Pains and Penalties Bill 1820

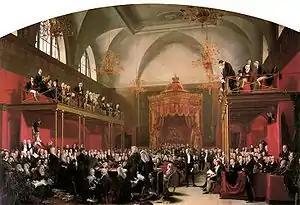
"The Trial of Queen Caroline" by Sir George Hayter, 1823

Under examination by the Solicitor General for England and Wales, John Singleton Copley, Majocchi testified that Caroline and Pergami ate breakfast together, had adjoining bedrooms, and had kissed each other on the lips. He said Pergami's bed was not always slept in, and he had seen Pergami visit the Queen wearing only underwear and a dressing gown. He said that they had slept in the same tent during a trip around the Mediterranean, and that Pergami had attended the Queen, alone, while she was having a bath. The following day, his astonishing testimony continued with the revelation that when Caroline and Pergami were travelling together in a carriage, Pergami kept a bottle with him so he could relieve himself without having to step down from the coach. The situation in the House became more absurd, as the Solicitor General asked Majocchi about a male exotic dancer employed by Caroline, after which Majocchi demonstrated a dance by pulling up his trousers, extending his arms, clicking his fingers, and shouting "vima dima!", while moving his body up and down in a suggestive fashion. "The Times" newspaper was disgusted and informed its readers that it regretted being "obliged" to report "filth of this kind". During Brougham's cross-examination, Majocchi replied ""Non mi ricordo"" ("I don't recall") more than two hundred times. The phrase was repeated so often, it became a national joke, and featured in cartoons and parodies. Majocchi's credibility as a witness was destroyed.